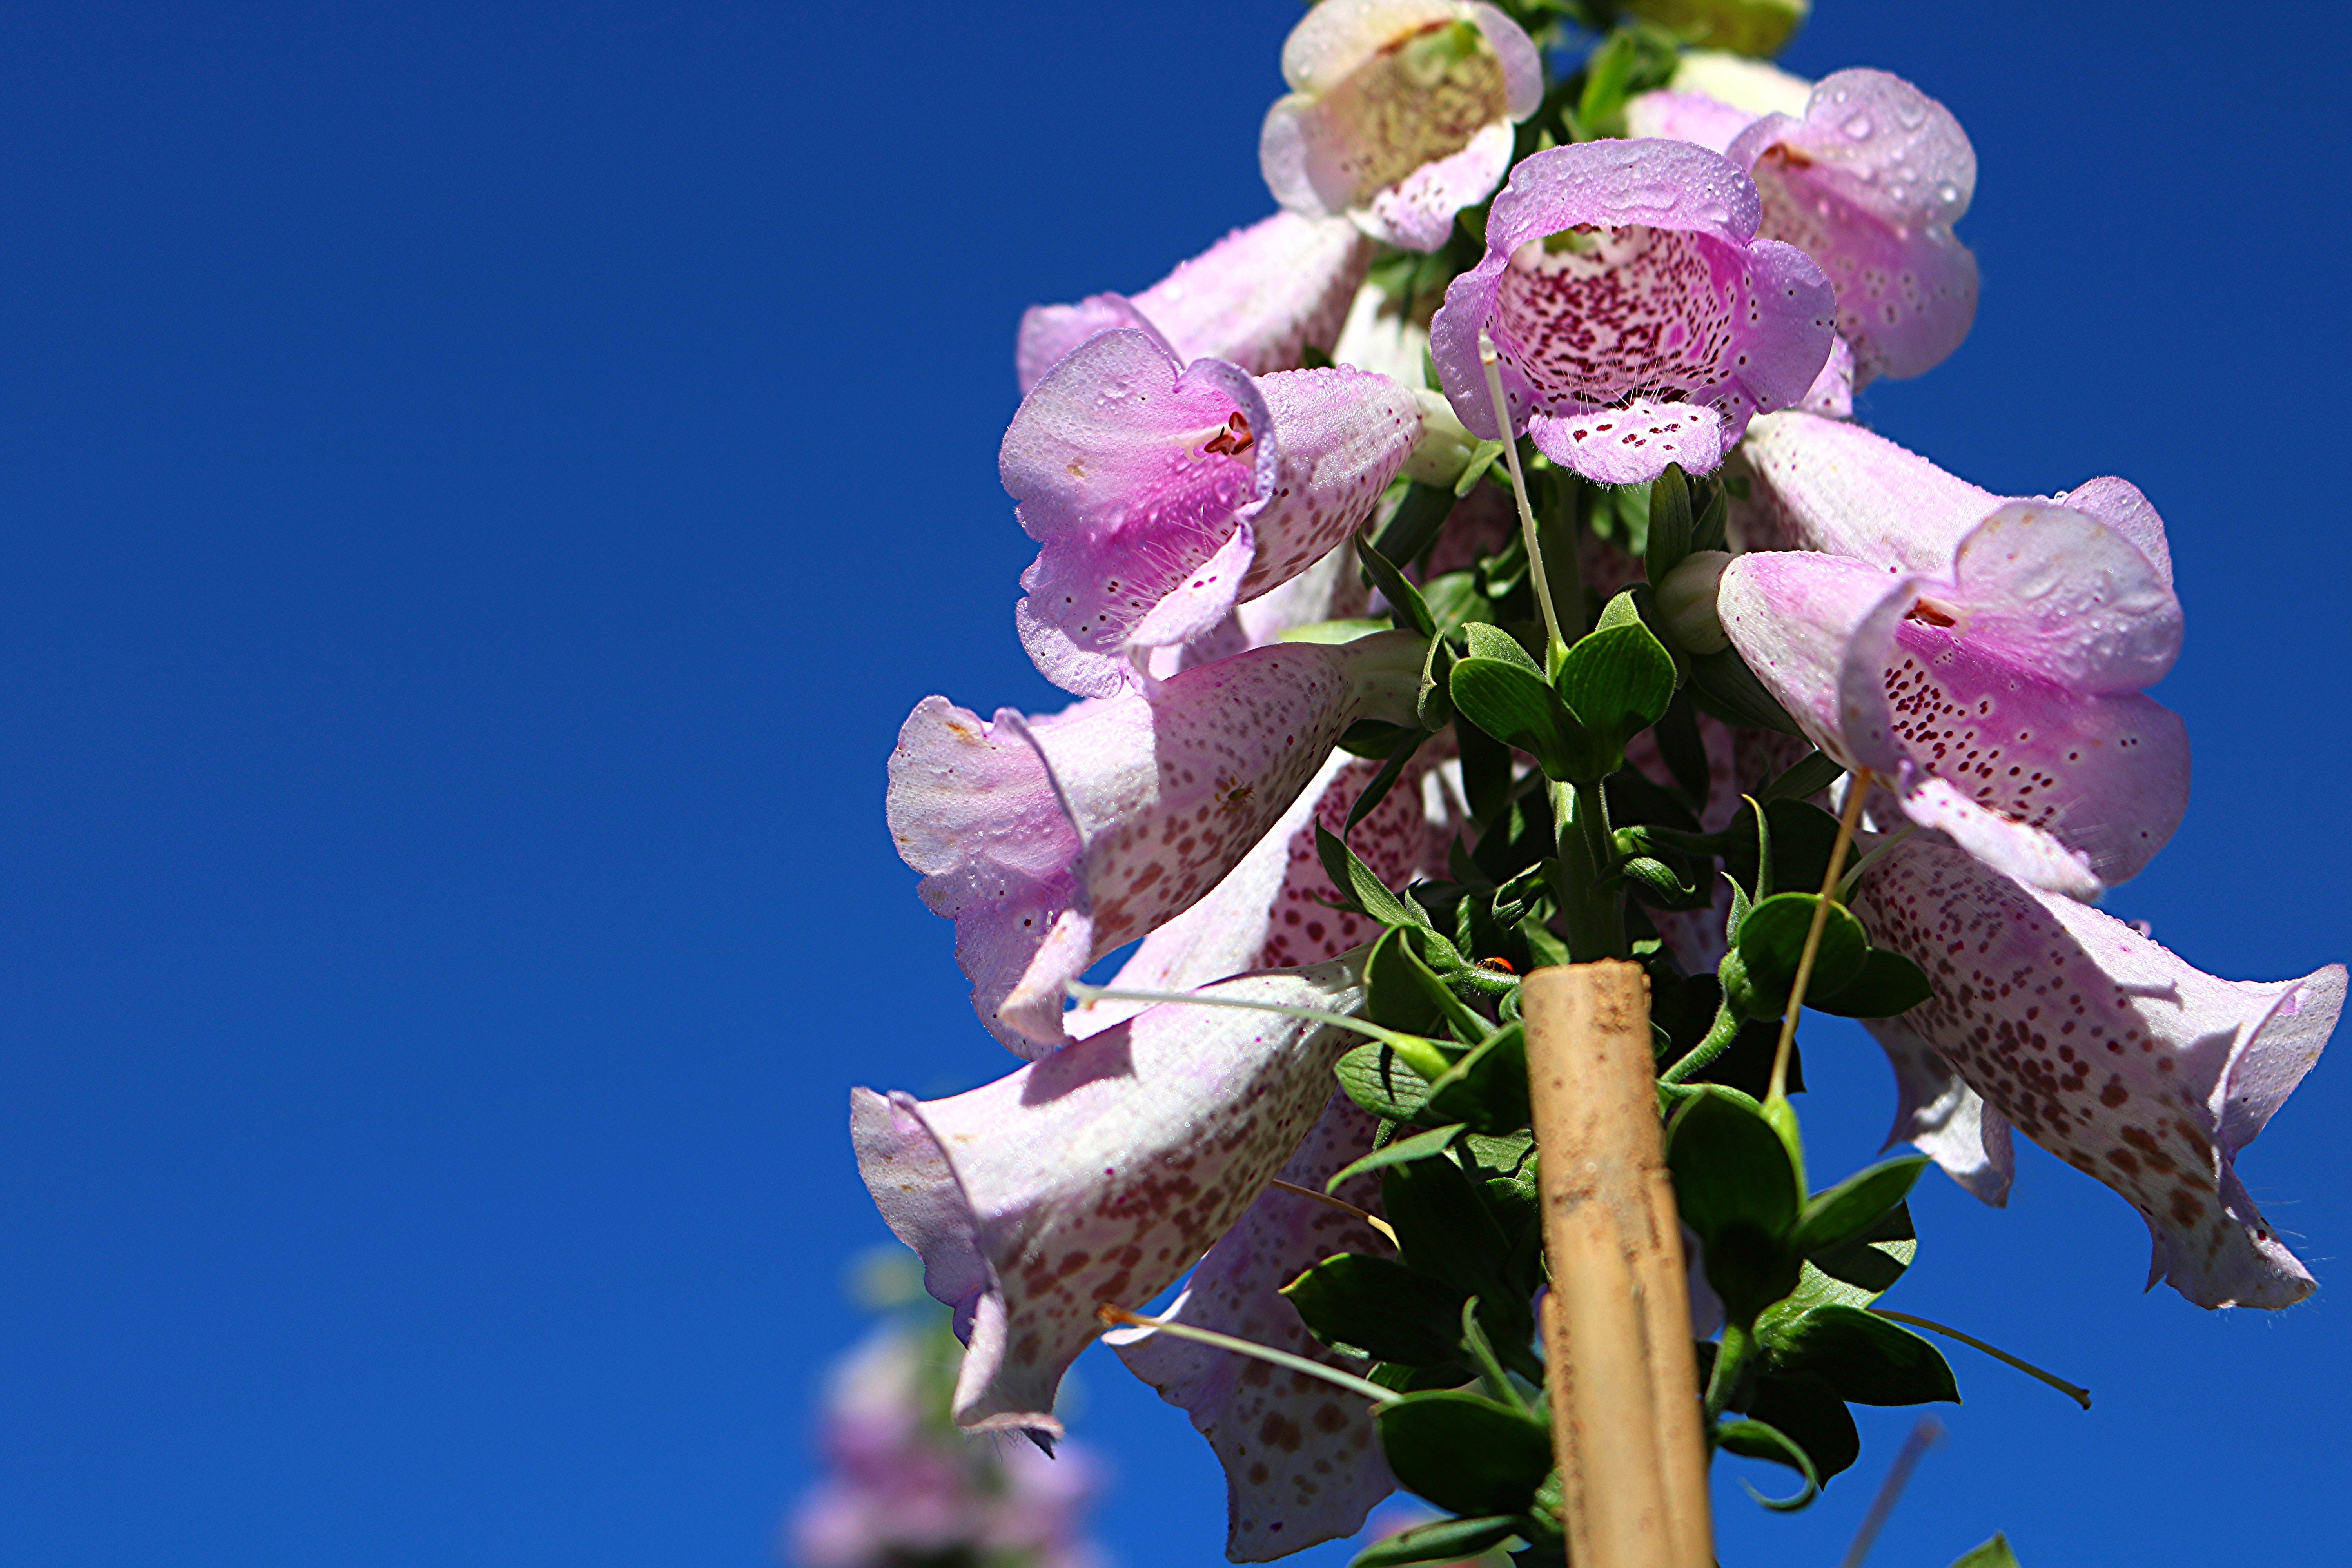
water, branch, blossom, plant, flower, petal, spring, natural, botany, pink, flora, ball, vietnam, macro photography, the beauty, flowering plant, dalat, land plant